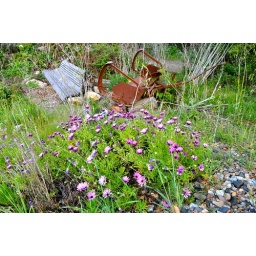
Wild flowers by the train tracks. Pismo Beach, Ca.